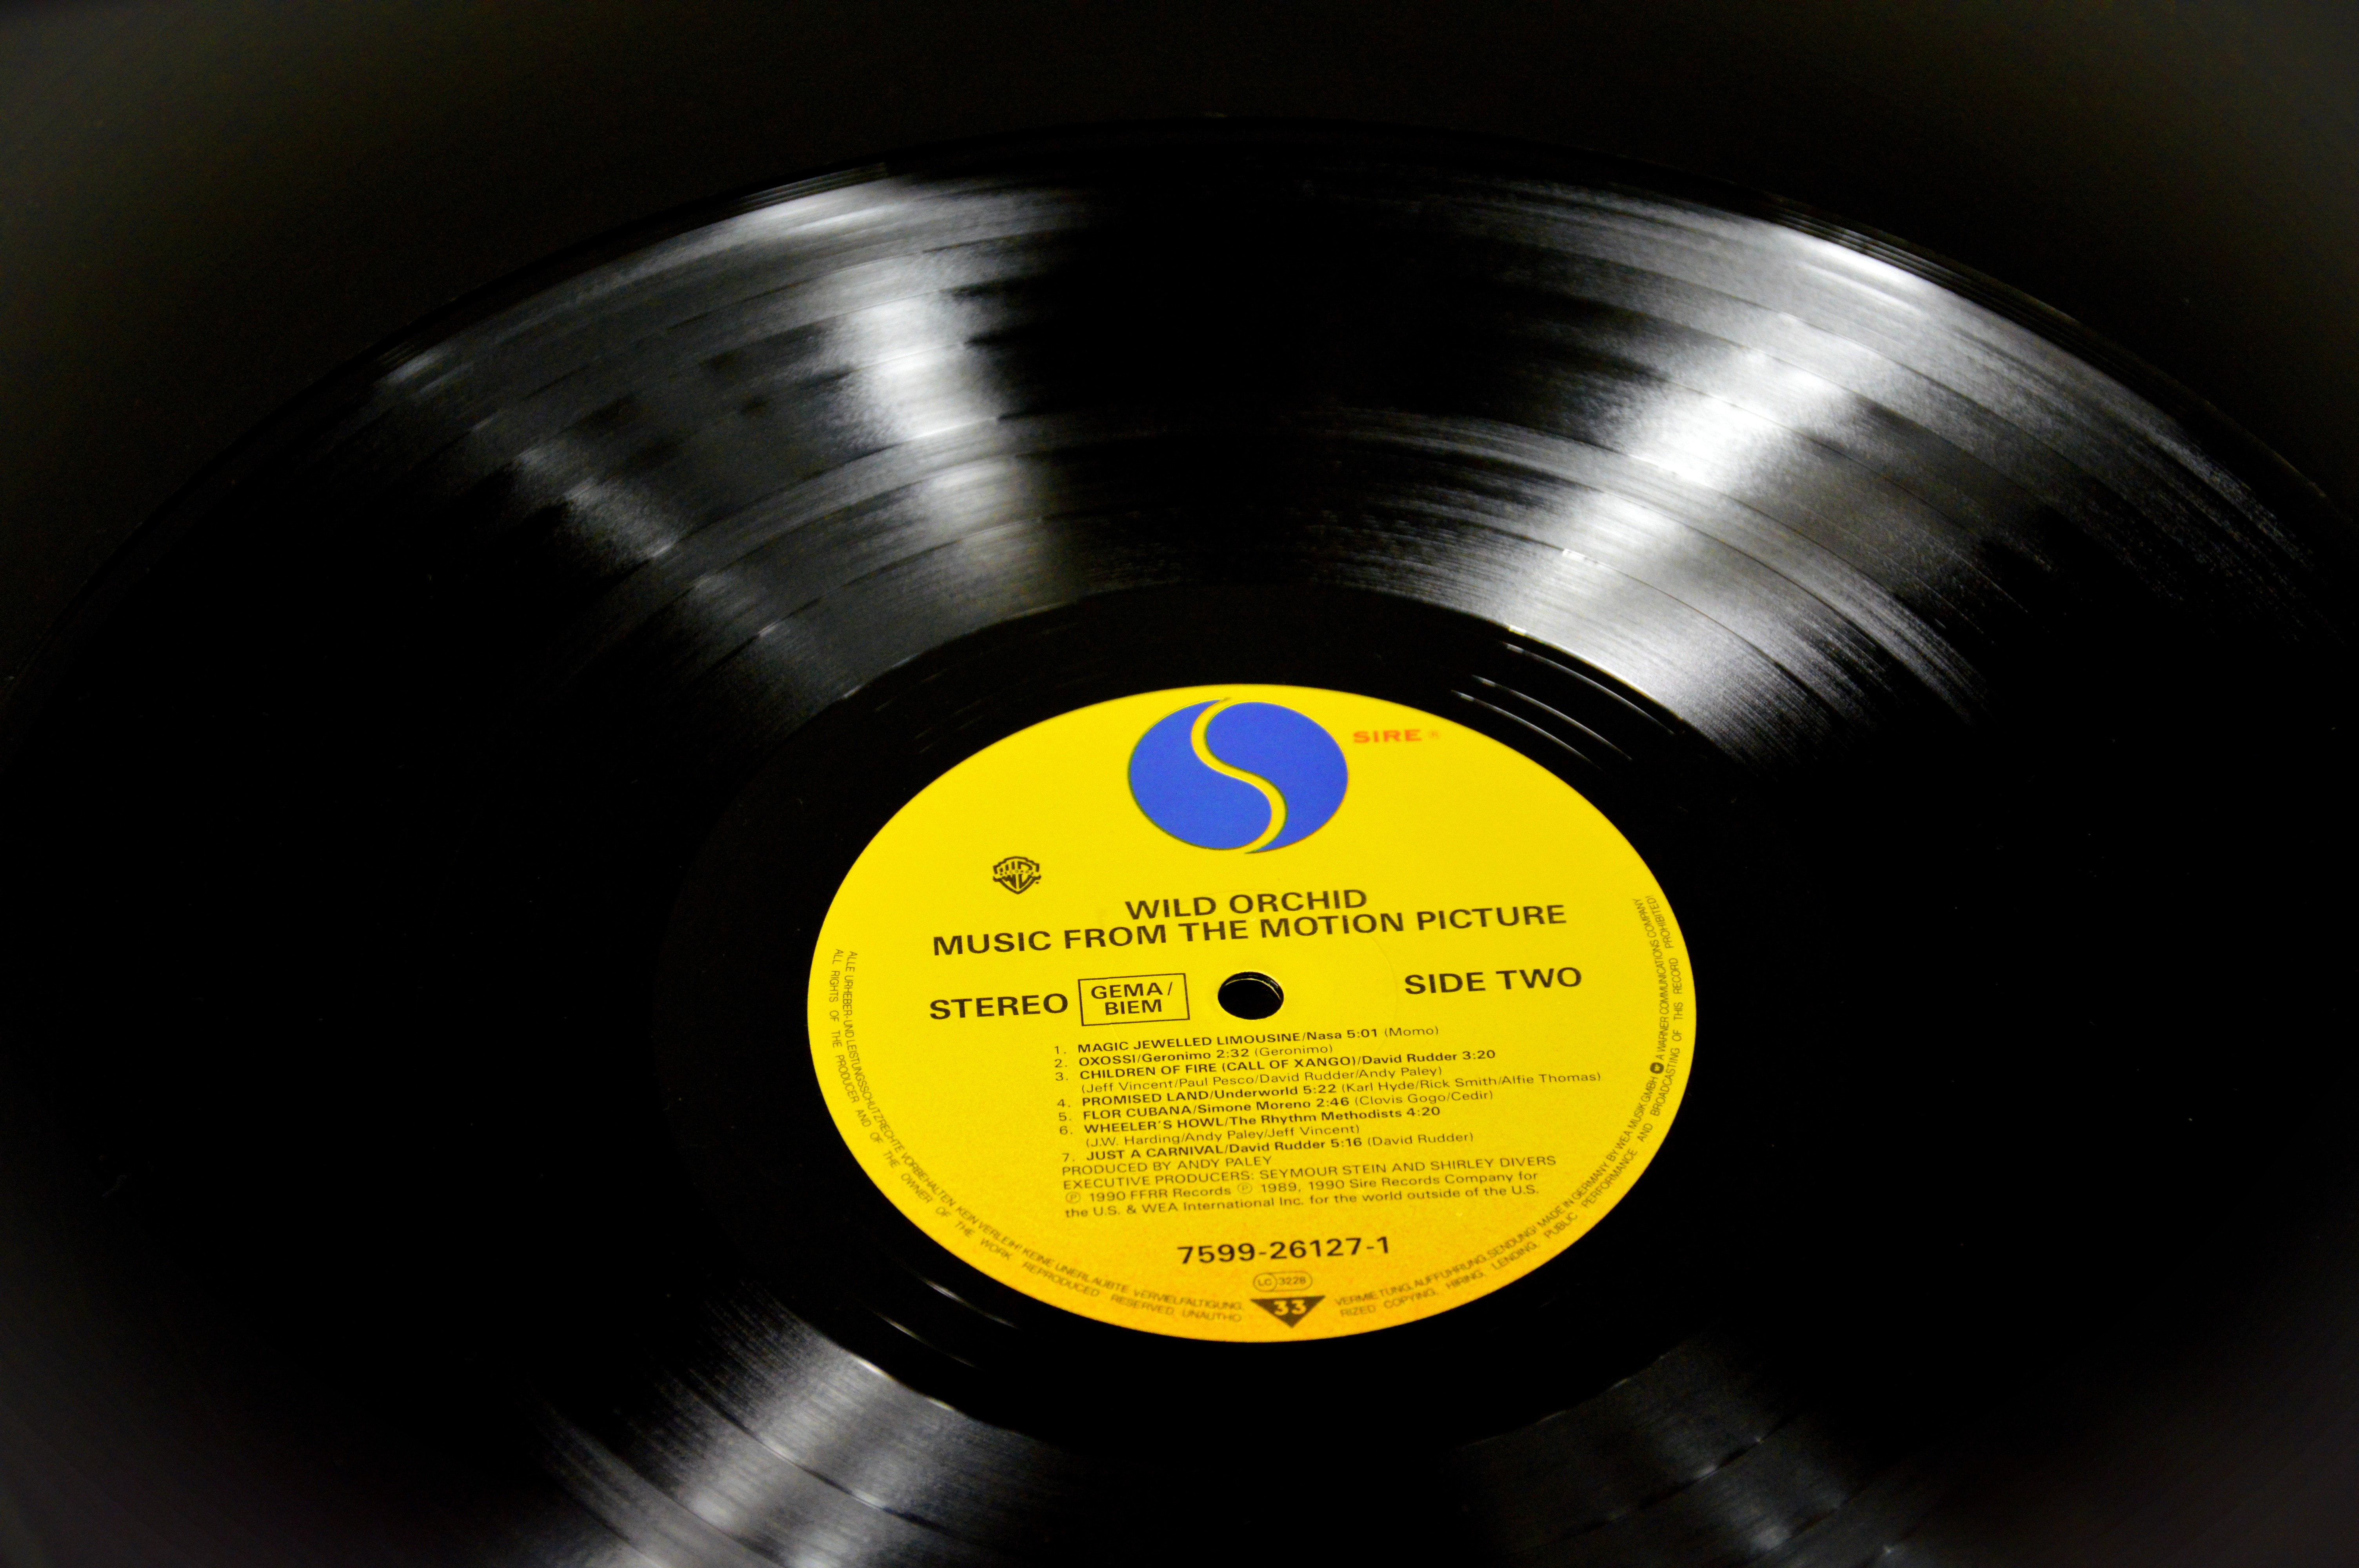
record, music, vinyl, turntable, vintage, wheel, play, retro, old, drive, circle, tracks, audio, sound, event, listen, the path, gramophone, motherboard, gramophone record, the rhythm, compact disc, data storage device